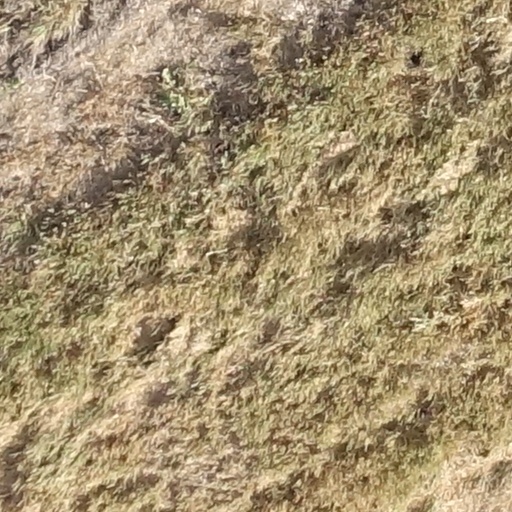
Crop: sorghum